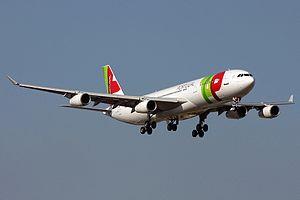
LAM - Mozambique Airlines, S.A. est la principale compagnie aérienne du Mozambique. Créée en 1980, LAM succède à la DETA, une compagnie aérienne coloniale portugaise créée en 1936.